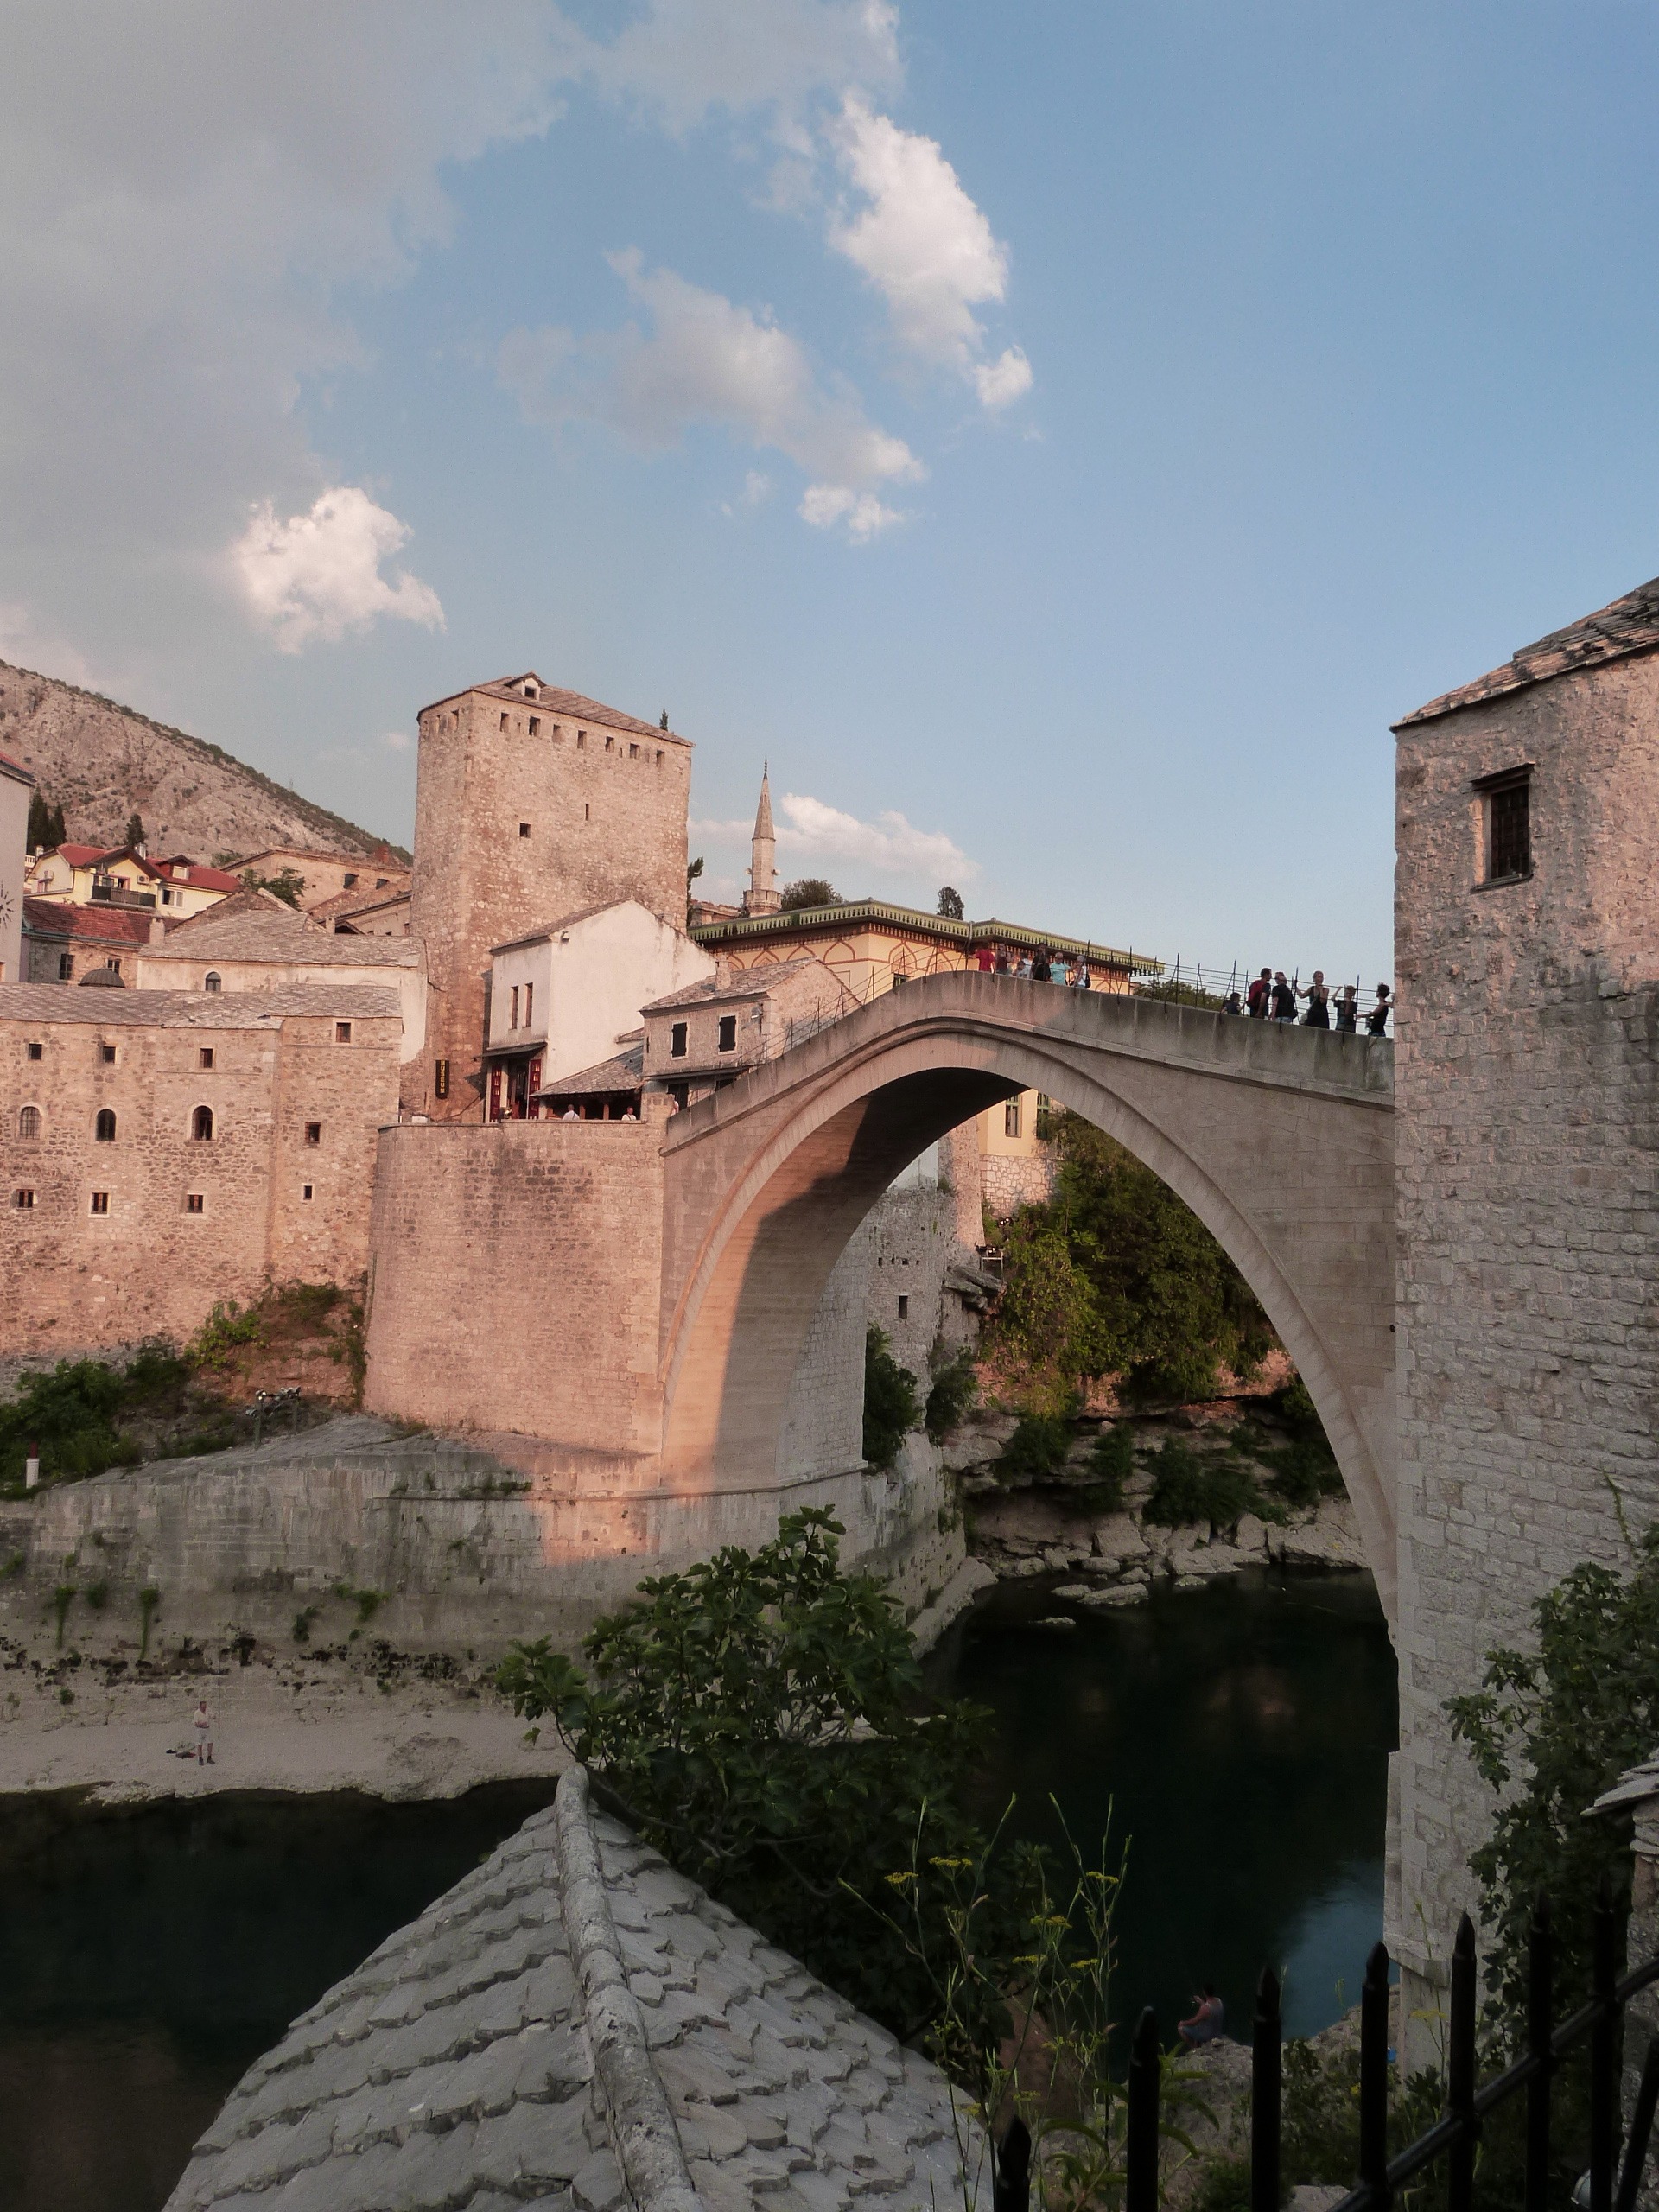
architecture, structure, bridge, town, building, old, city, arch, landmark, fortification, tourism, waterway, old town, design, ruins, ancient rome, architecture design, mostar, ancient history, human settlement